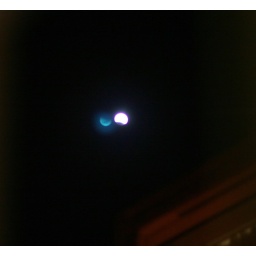
in the beginning...thru my window - a strange reflection...of a blue moon